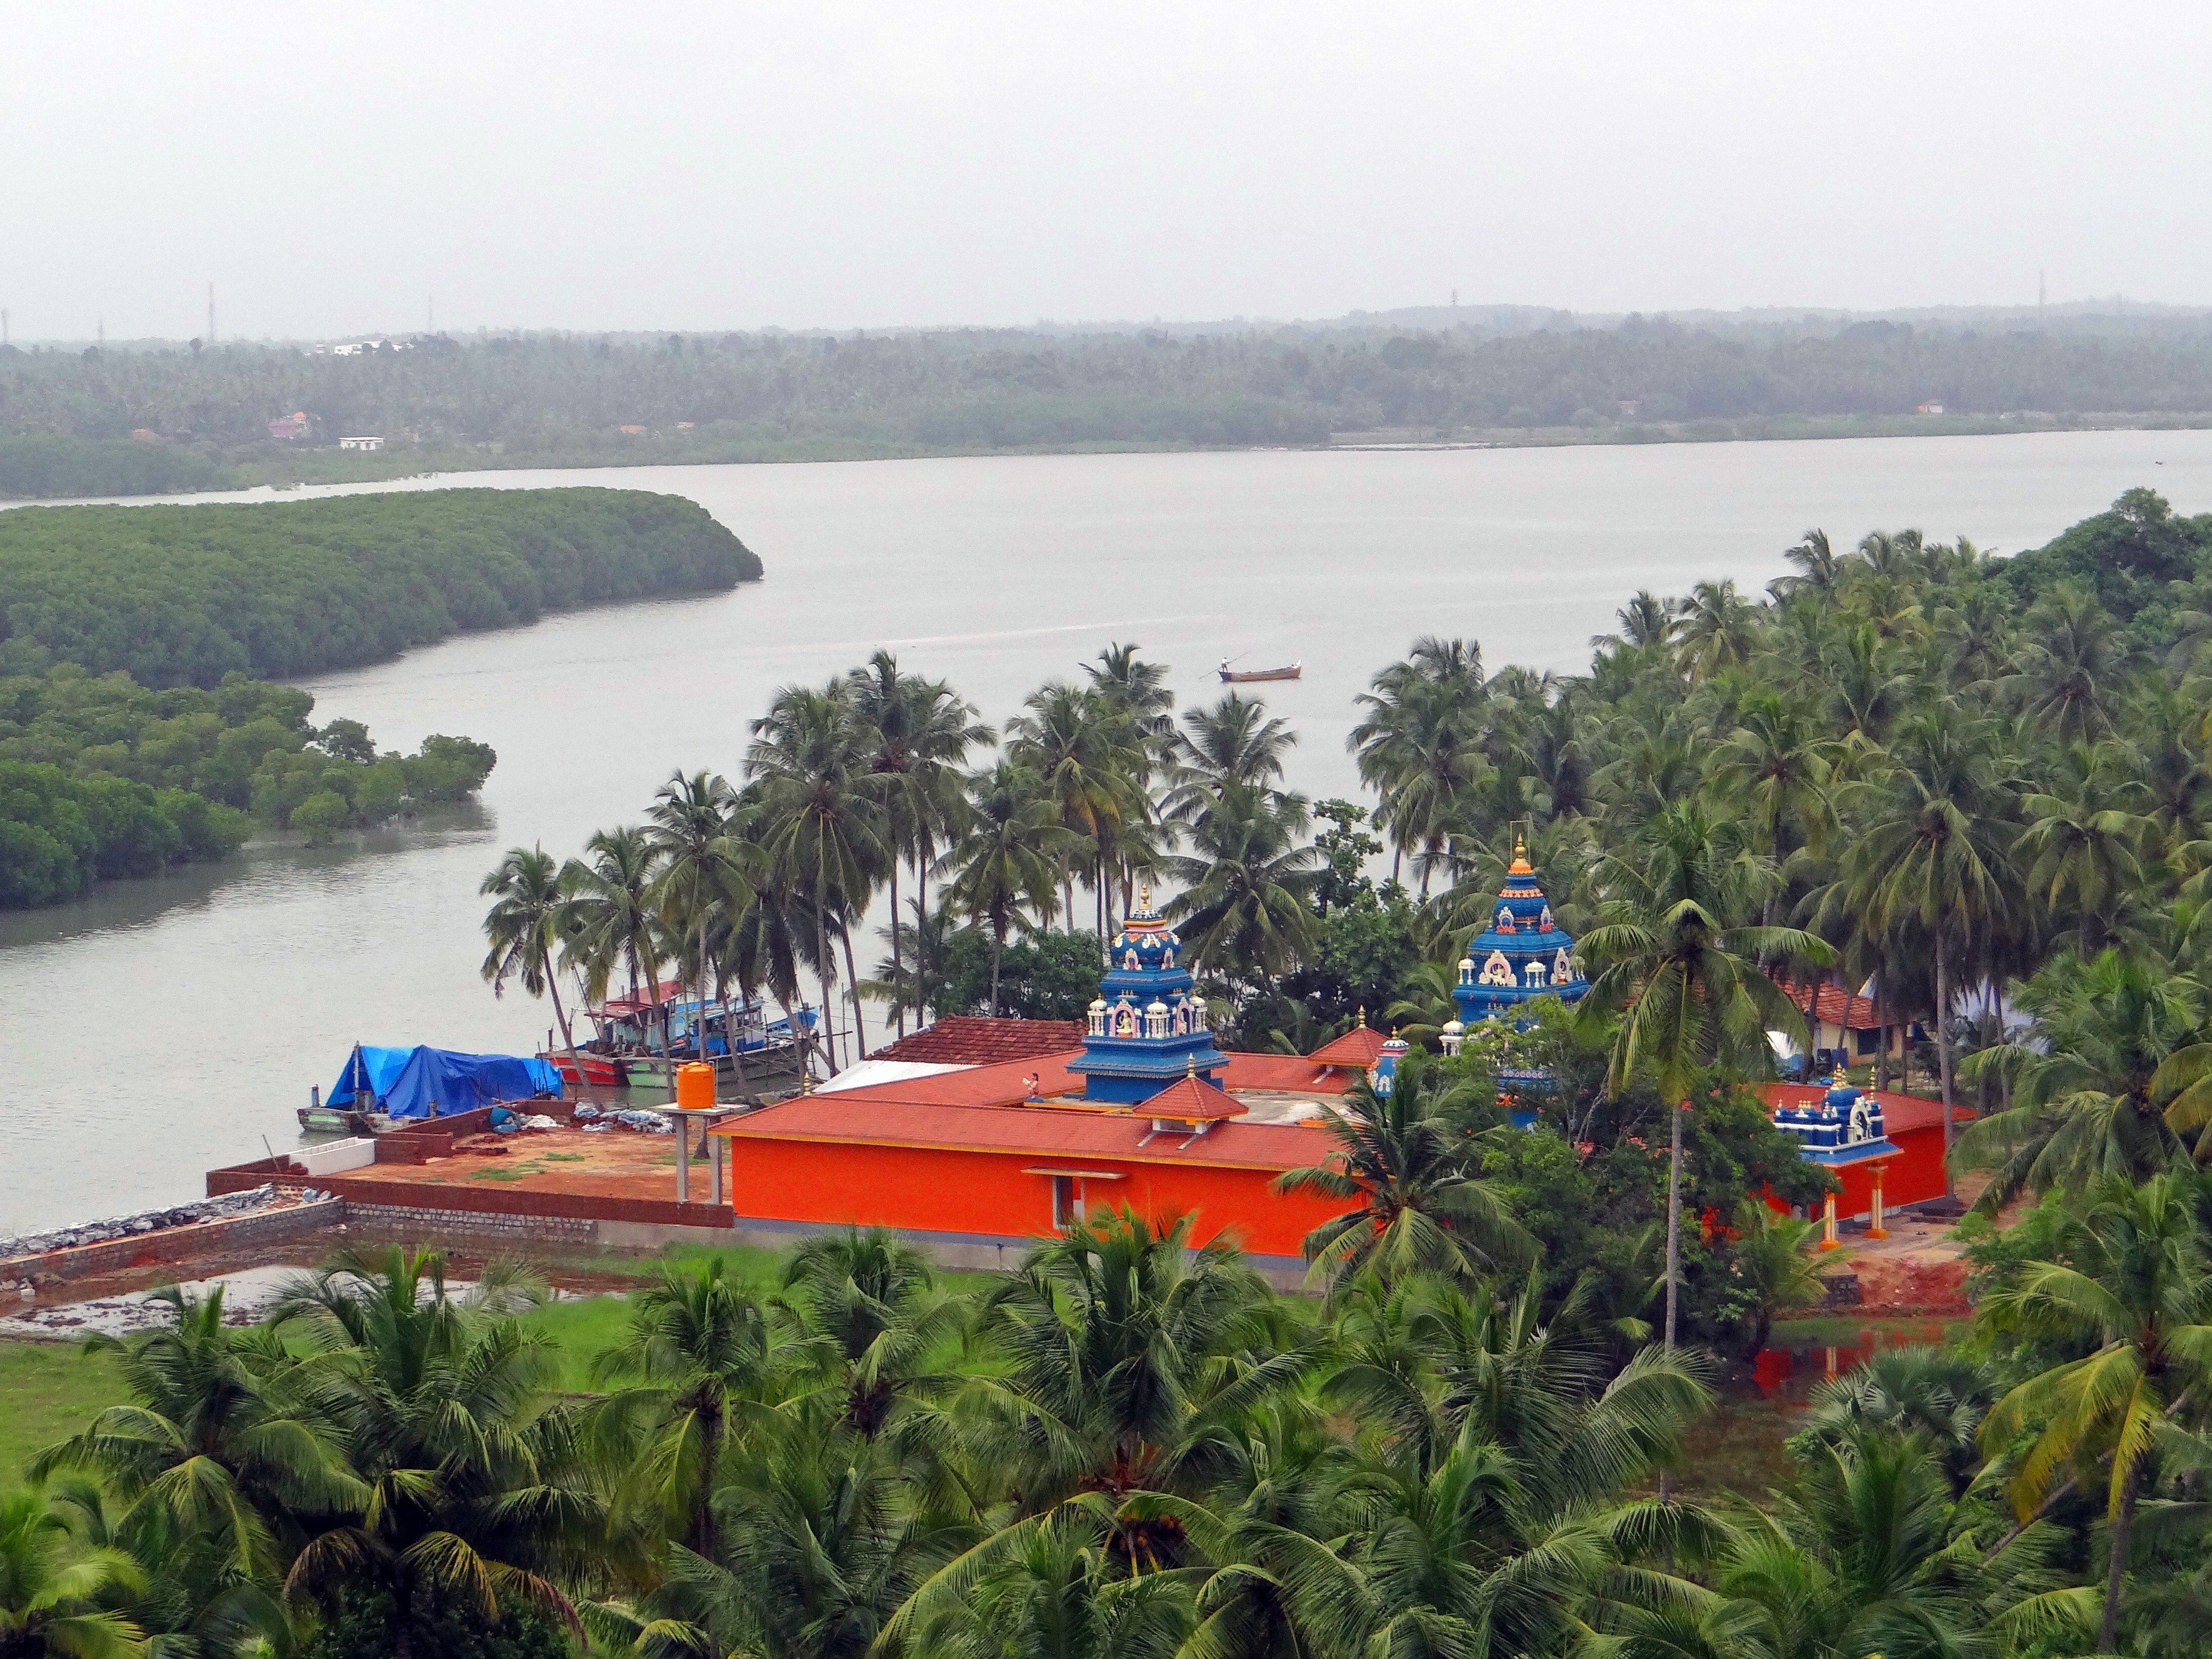
beach, coast, bay, resort, rivers, india, kodi, karnataka, suvarna sita estuary, kundapura